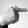
ASL letter: T